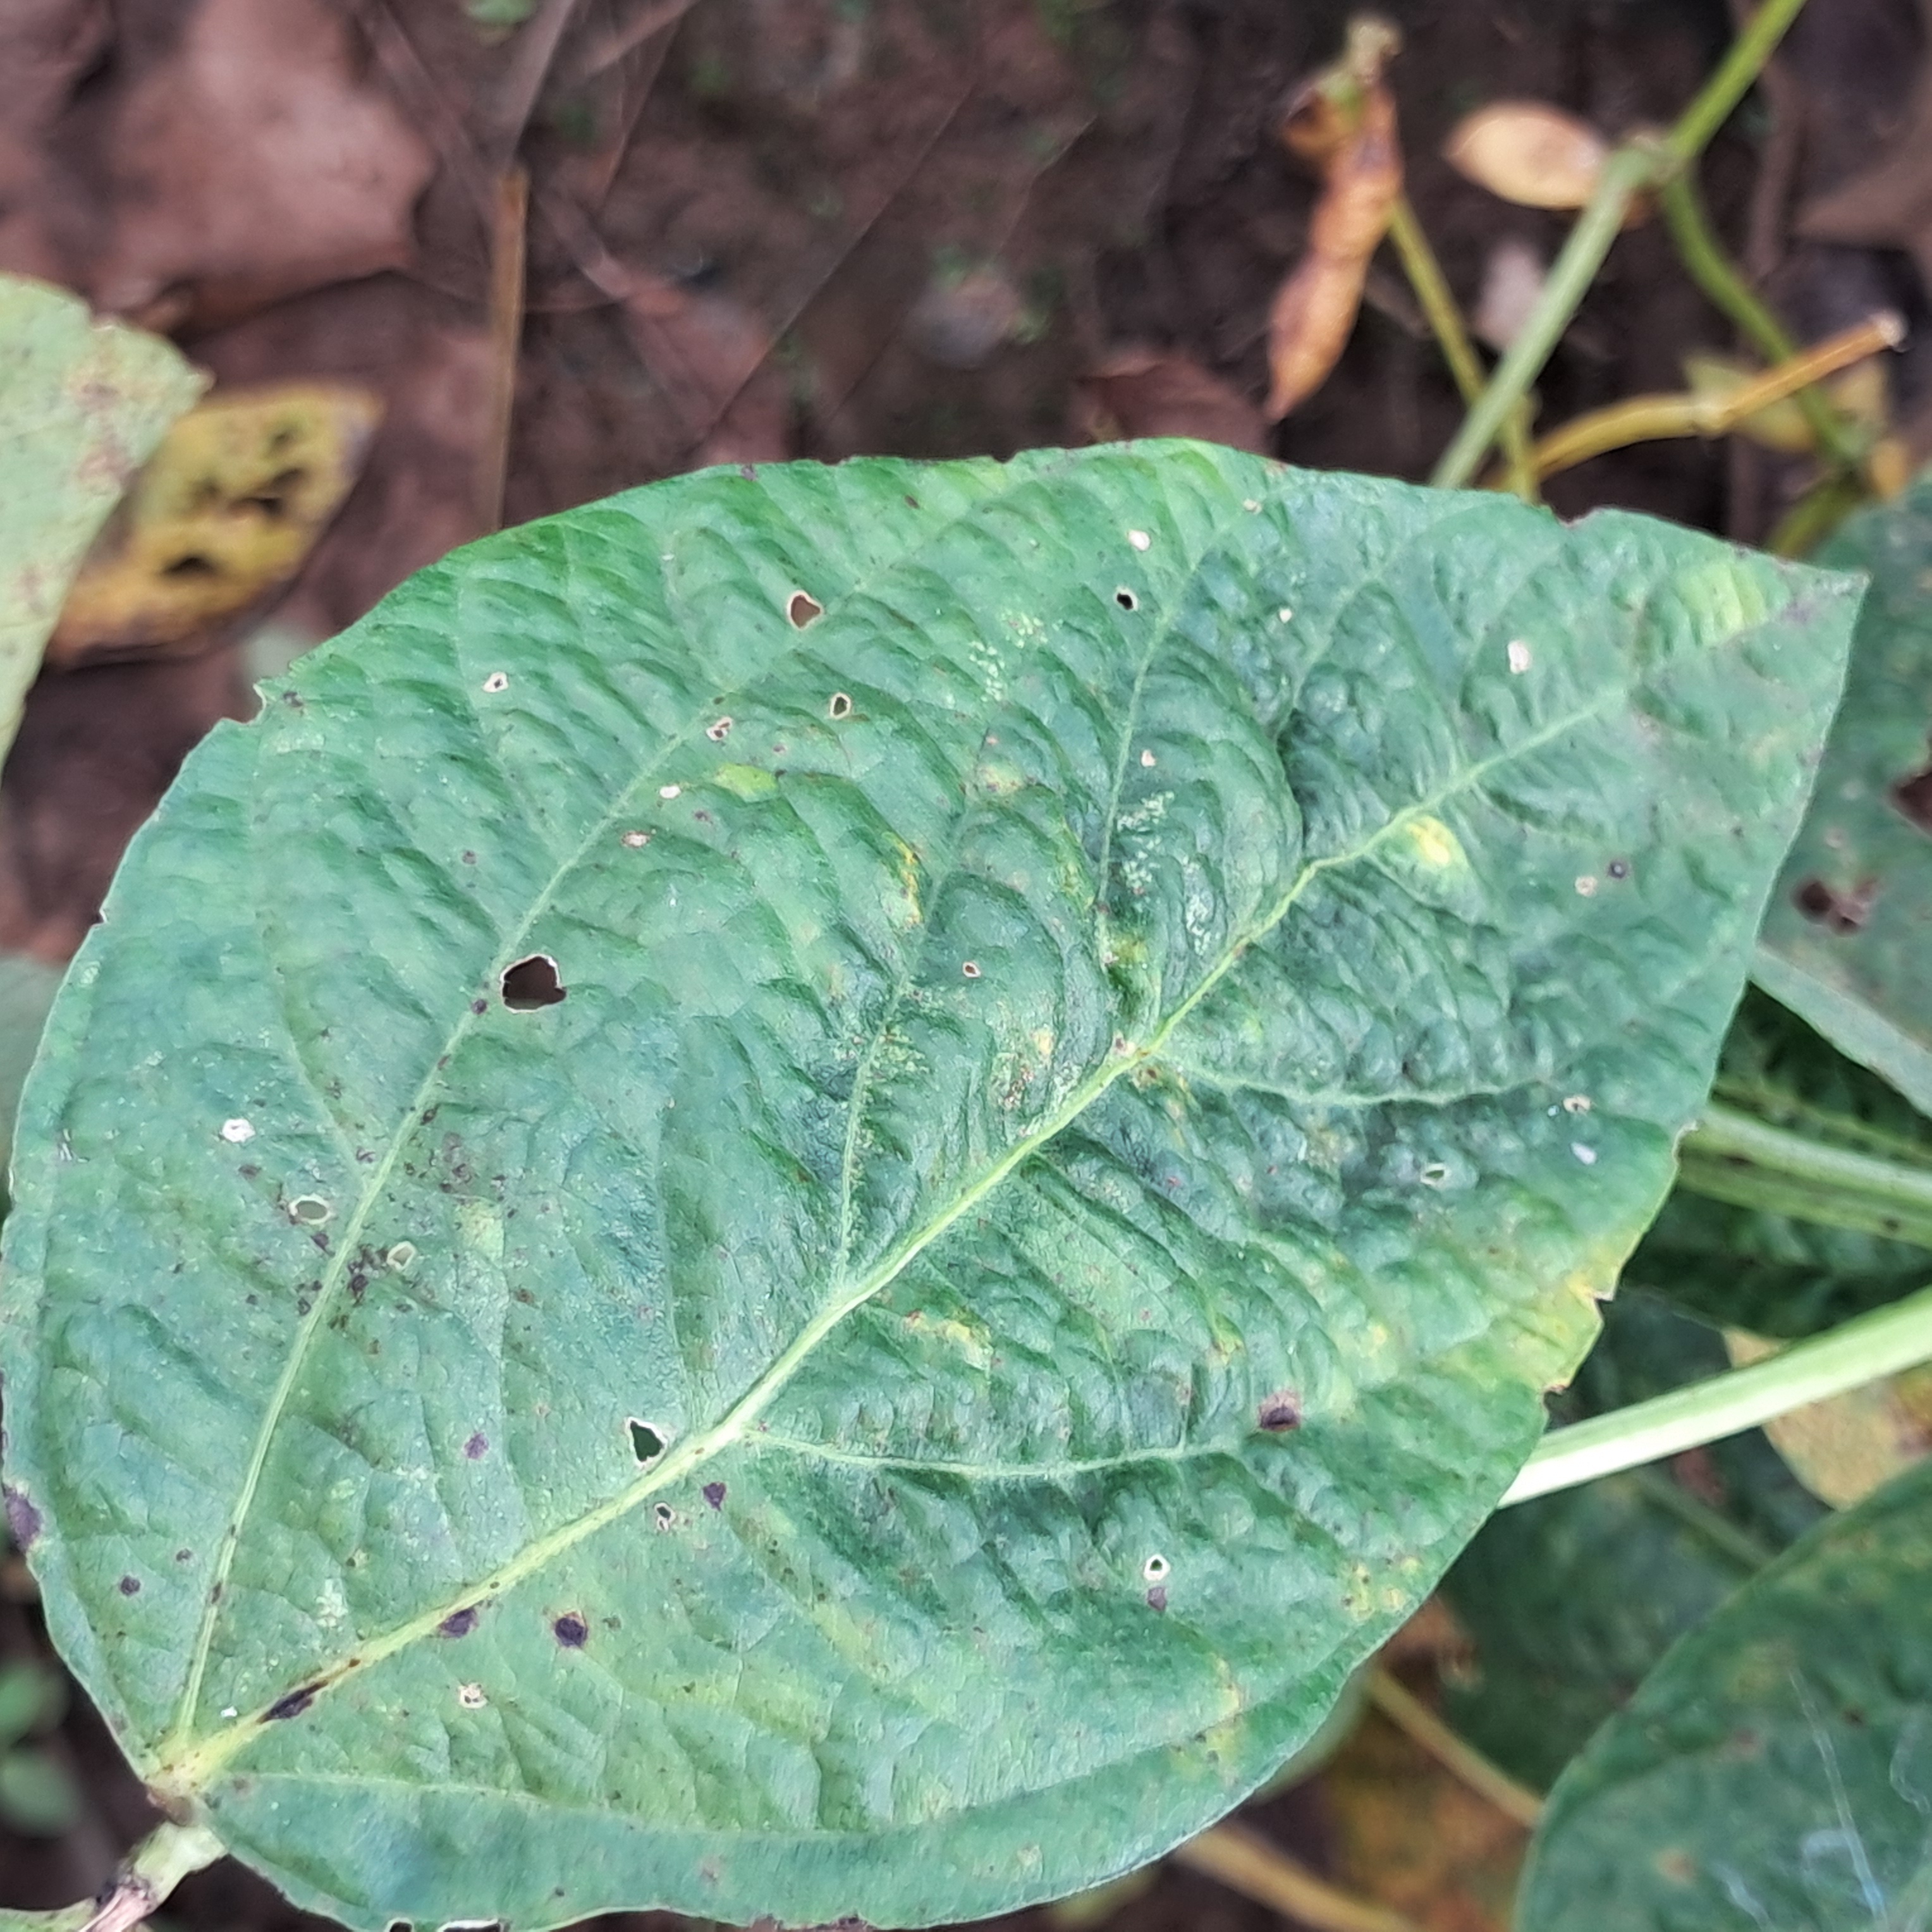
Label: Mosaic